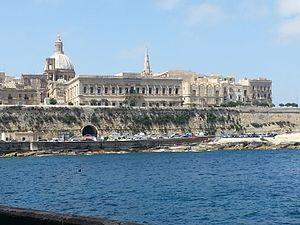
Le site du HMS Maori
Le HMS Maori est un destroyer, qui porte le nom des Maoris, peuple indigène de la Nouvelle-Zélande. Il servit au sein de la Royal Navy, pendant la Seconde Guerre mondiale, jusqu'à sa destruction par la Luftwaffe à Malte en 1942. Son épave fut renflouée et remorquée en dehors de Grand Harbour. C'est aujourd'hui l'un des sites de plongée les plus populaires de Malte.